Shotgun Red

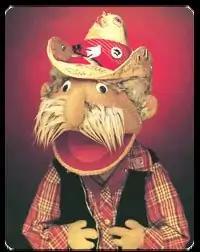
Shotgun Red, performed by Steve Hall

Shotgun Red is a puppet best known as a co-host for the television talk show "Nashville Now", which aired from 1983–1993 on The Nashville Network (TNN). Often appearing alongside the show's host Ralph Emery, Shotgun Red was performed by Steve Hall, a musician, comedian and voice artist who was born in Sheldon, Iowa.